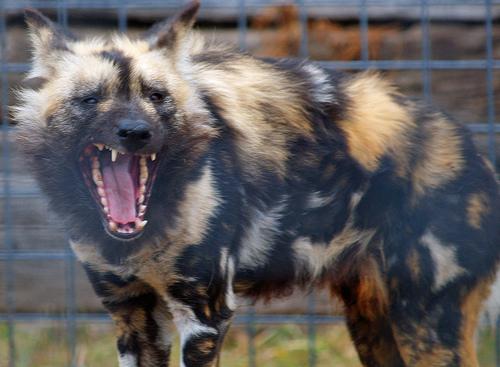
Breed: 211-n000025-African_hunting_dog